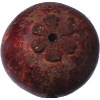
Label: Mangostan 1